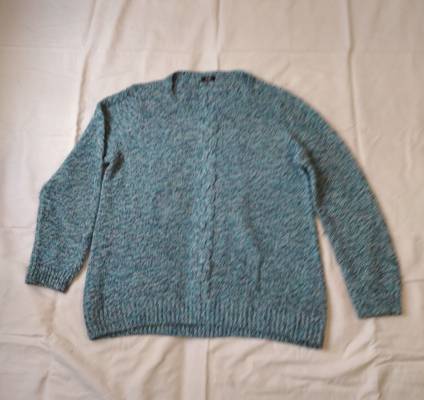
Waste category: clothes